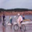
Label: bicycle